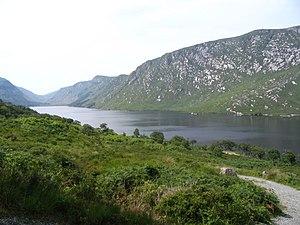
Les montagnes de Derryveagh sont un massif montagneux situé dans le comté de Donegal en Irlande. Ce massif constitue la majeure partie des terres du Donegal. C’est la zone d’Irlande avec la plus basse concentration de population de toute l’île.
Le tourisme en Irlande représente une activité économique importante pour les deux entités de l'île d'Irlande, l'État d'Irlande indépendant et l'Irlande du Nord, une nation constitutive du Royaume-Uni.
Les parcs nationaux d'Irlande sont au nombre de six et sont gérés par le National Parks and Wildlife Service, qui lui-même dépend du Heritage Division of the Department of Arts, Heritage, Regional, Rural and Gaeltacht Affairs.